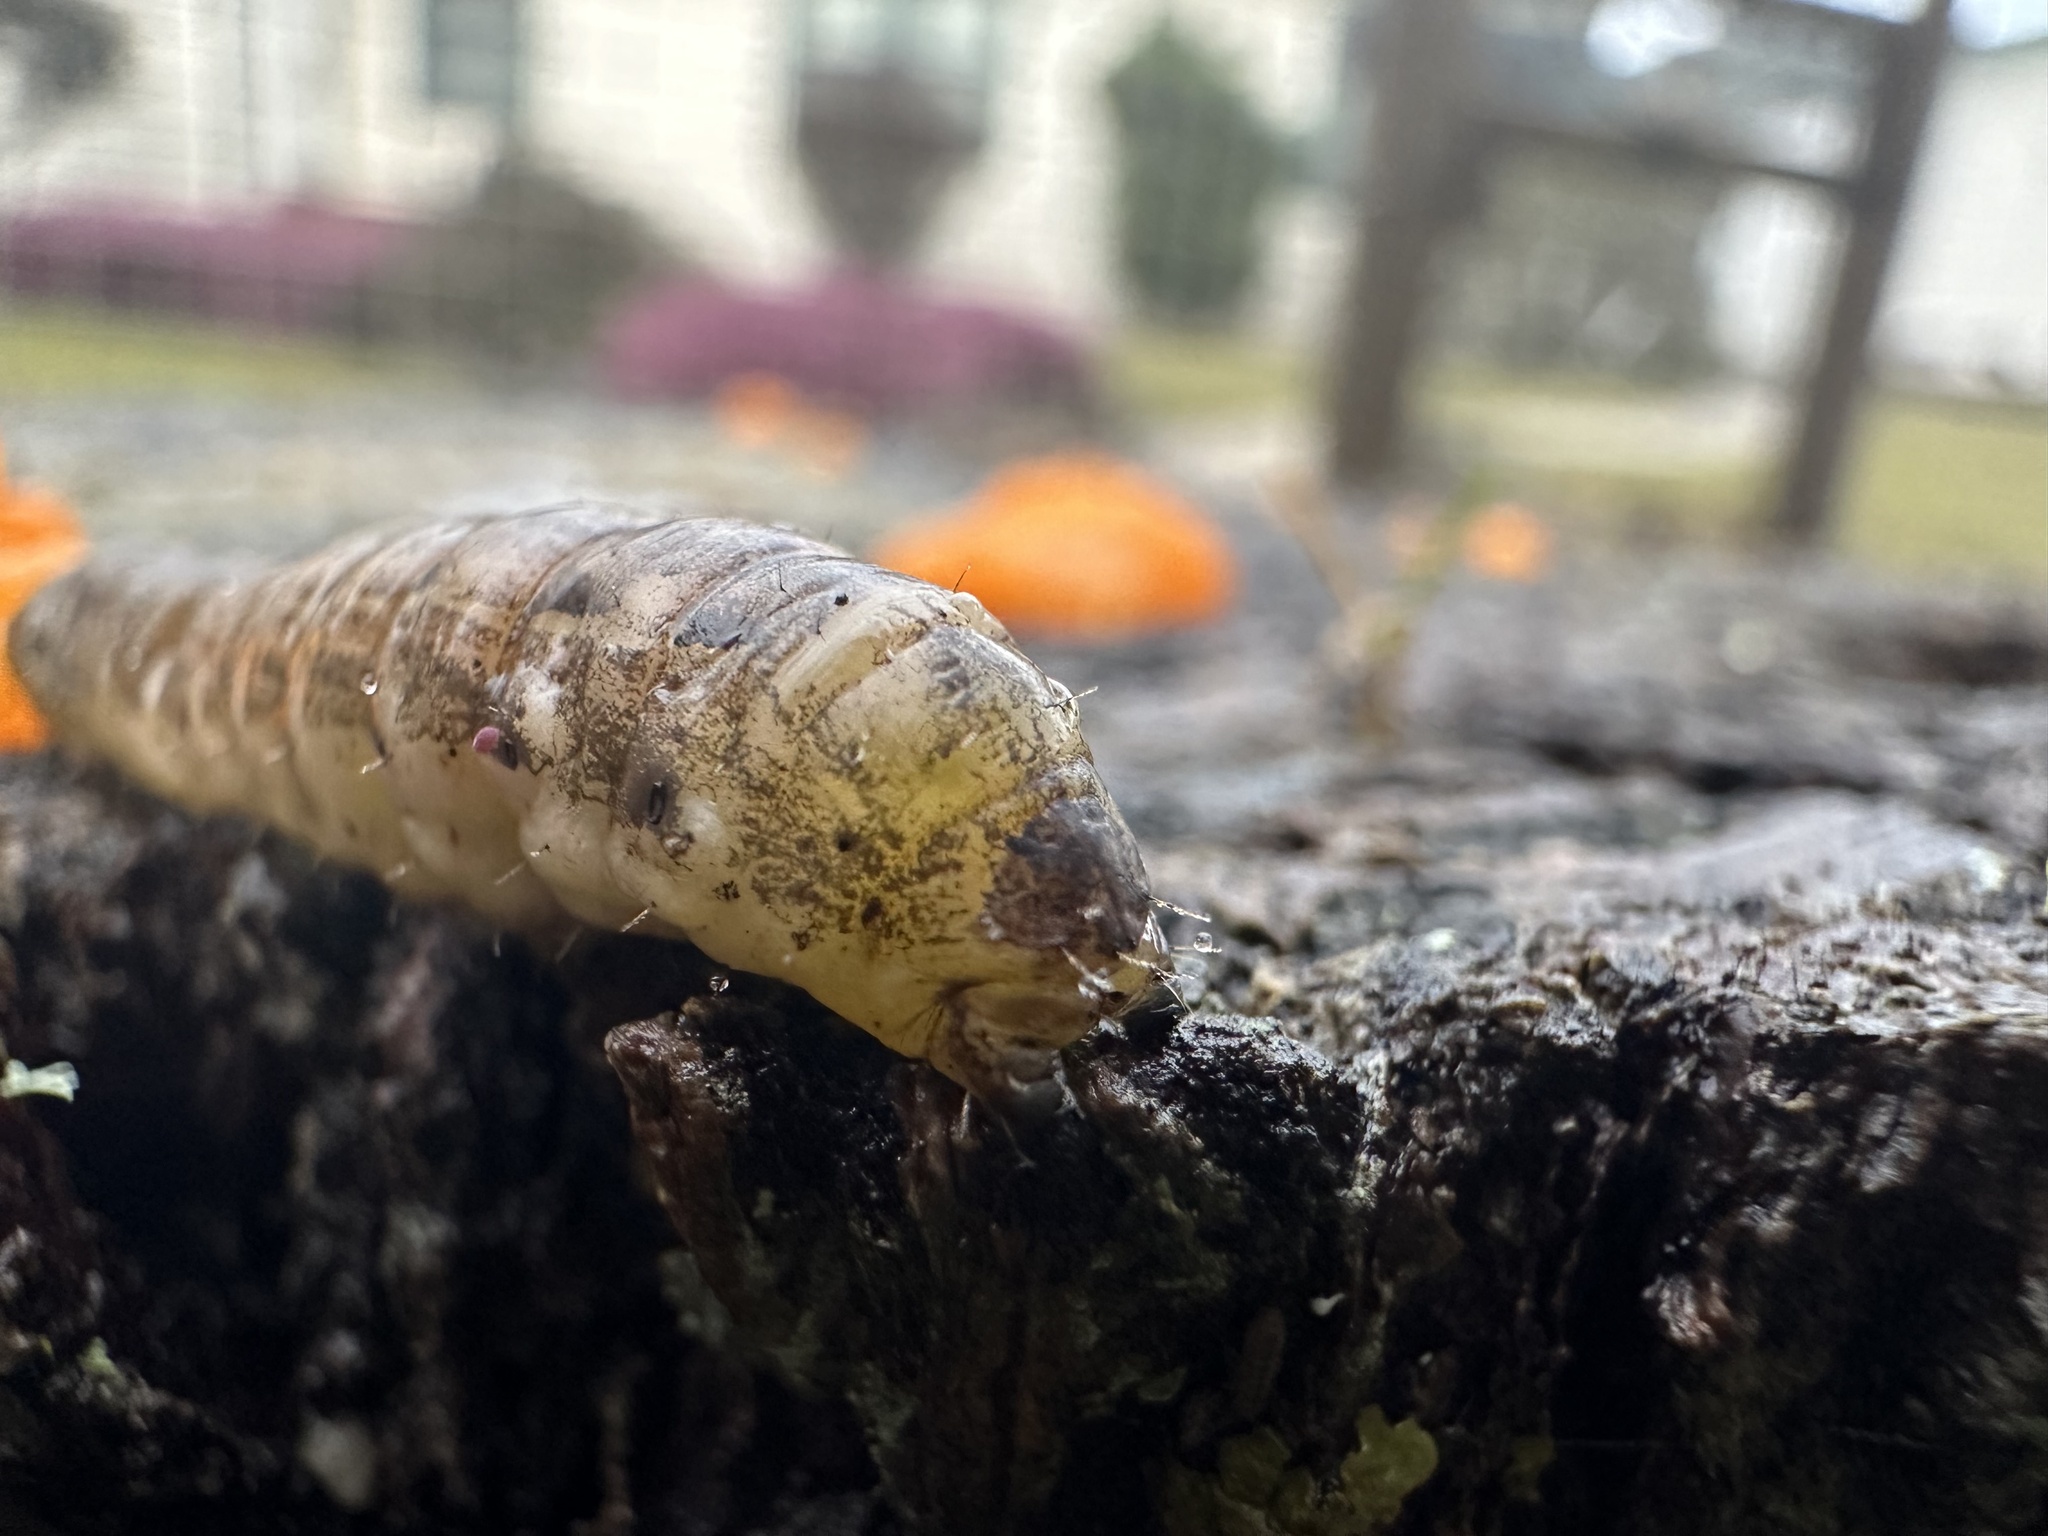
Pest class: cutworms